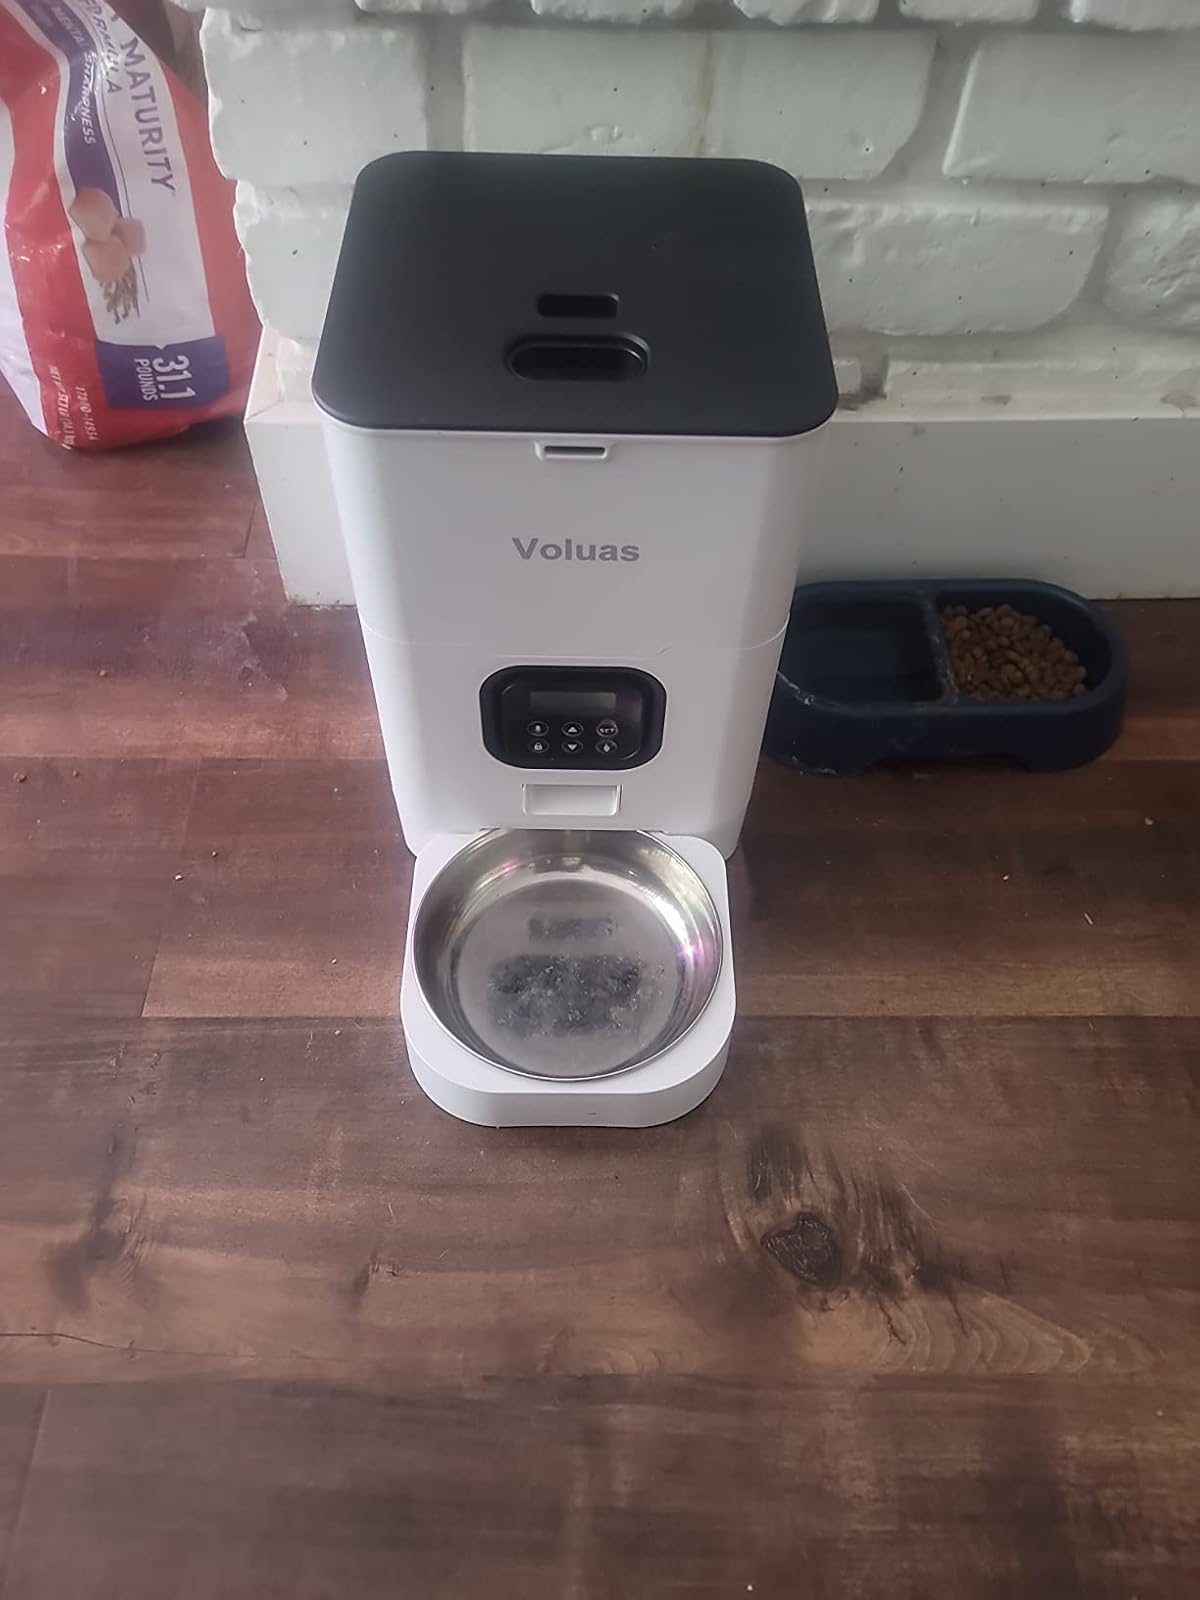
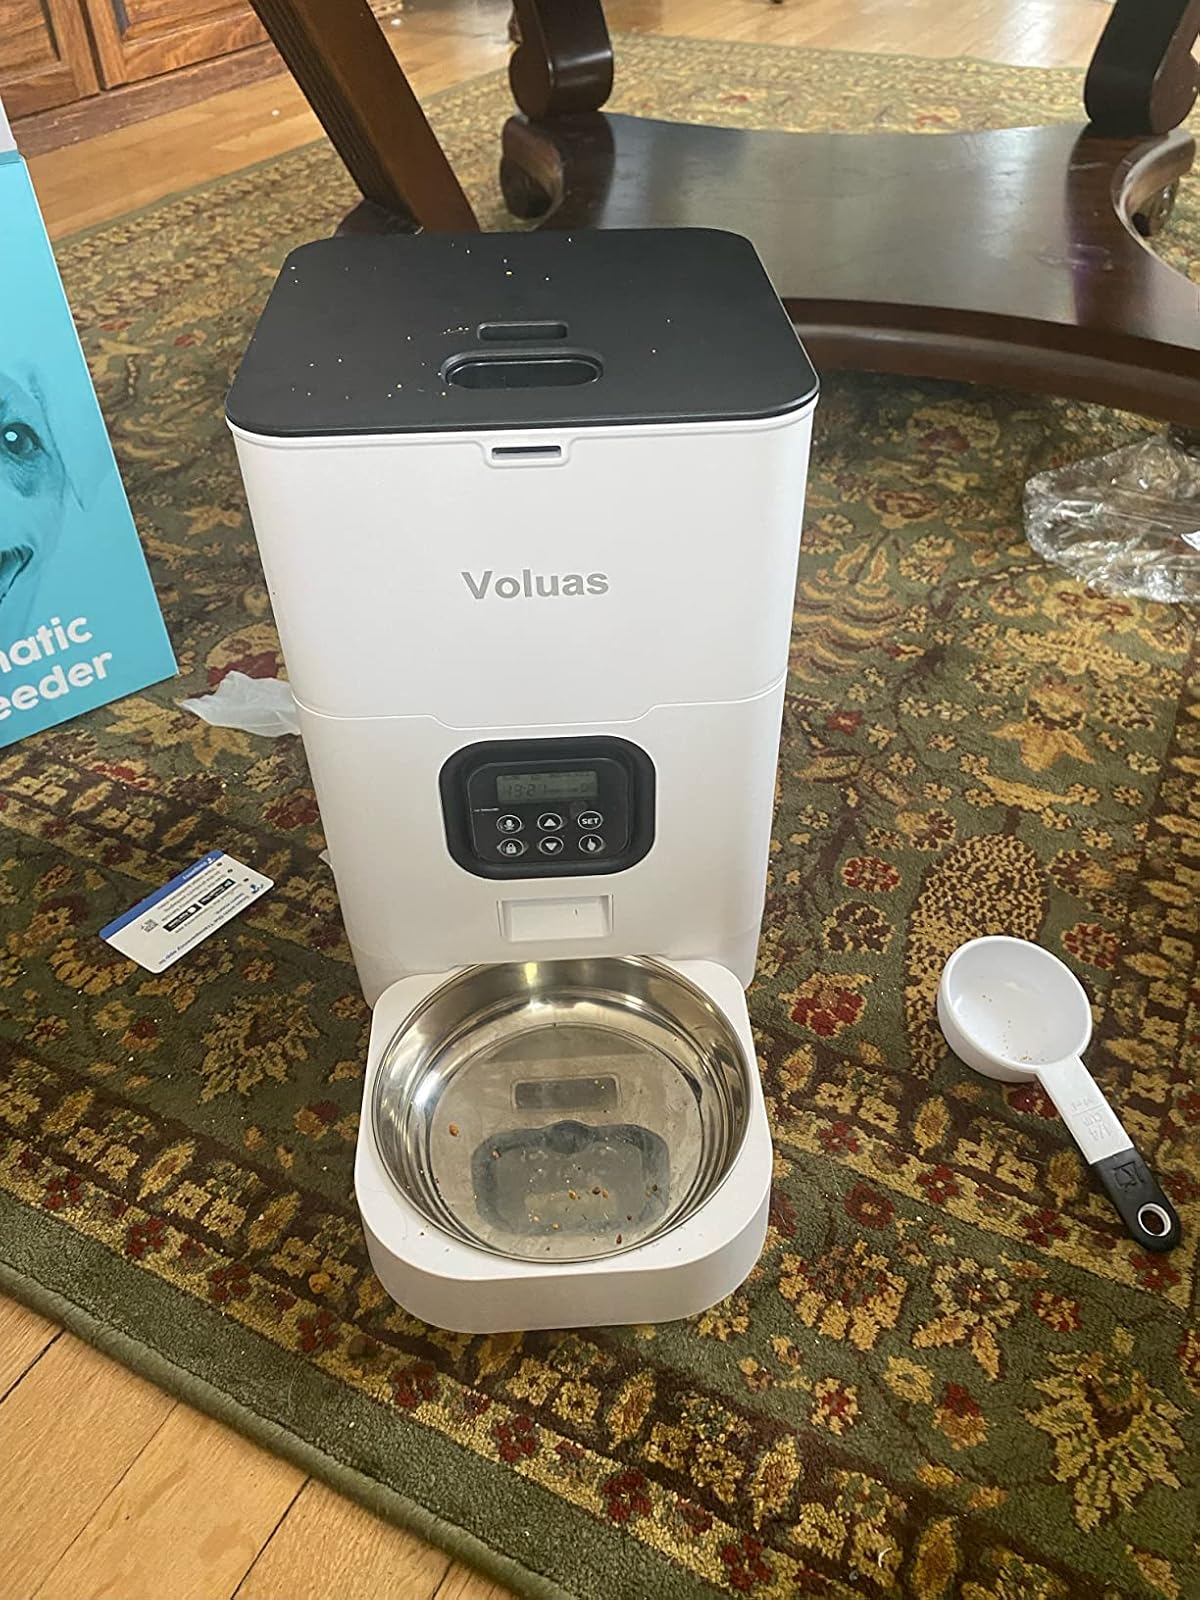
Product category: items_feeder
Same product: yes